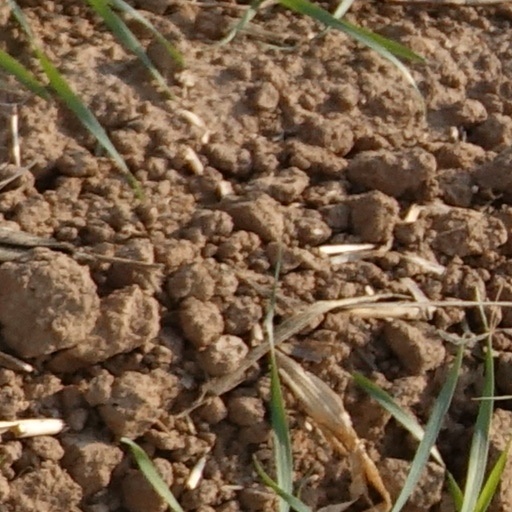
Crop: wheat